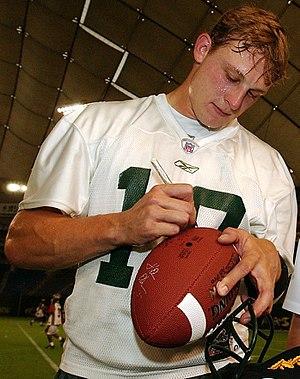
Chad Pennington est un joueur américain de football américain né le 26 juin 1976 à Knoxville et jouant au poste de quarterback.